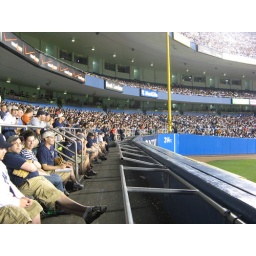
Yankee Stadium, 7/1/08 - "Jeffrey Maier" bars in the aisle behind the right field wall